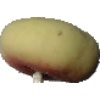
Label: Peach Flat 1